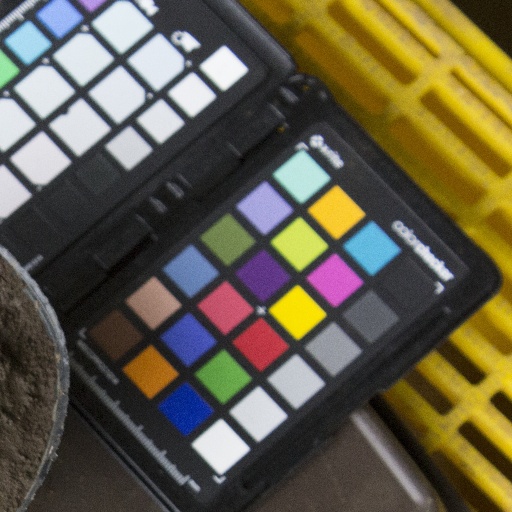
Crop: soybean